Vicq-sur-Mer

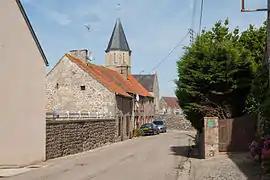
The church and surroundings in Cosqueville

Vicq-sur-Mer (literally "Vicq on Sea") is a commune in the department of Manche, northwestern France.